2020 Acura Sports Car Challenge at Mid-Ohio

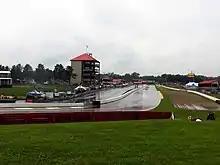
Mid-Ohio Sports Car Course, where the race was held.

Then International Motor Sports Association's (IMSA) president Scott Atherton confirmed the race was part of the schedule for the 2020 IMSA SportsCar Championship (IMSA SCC) in August 2019. It was the third consecutive year it was part of the IMSA SCC. The event was the seventh of eleven sports car races of 2020 by IMSA, and the fifth of seven races on the WeatherTech Sprint Cup. The event was one of the first postponed by IMSA as a result of the emerging COVID-19 pandemic, with the organization citing CDC regulations on public gatherings as the official cause of postponement. A tentative reschedule for the weekend of September 27 followed shortly thereafter, which became the finalized date on which the race was held. As with most events on the 2020 calendar, the race was held with a limited number of spectators in accordance with Ohio Department of Health guidelines. A maximum of 6,000 spectators were permitted, facemasks were required, temperature checks were instituted, and paddock access was restricted. Acura Team Penske duo Dane Cameron and Juan Pablo Montoya entered the race as defending champions.